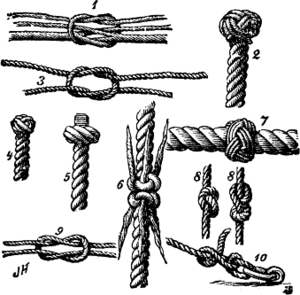
Un nœud est l'enlacement ou l'entrecroisement d'une ou de plusieurs cordes, ou tout autres objets flexibles et de forme filaire.